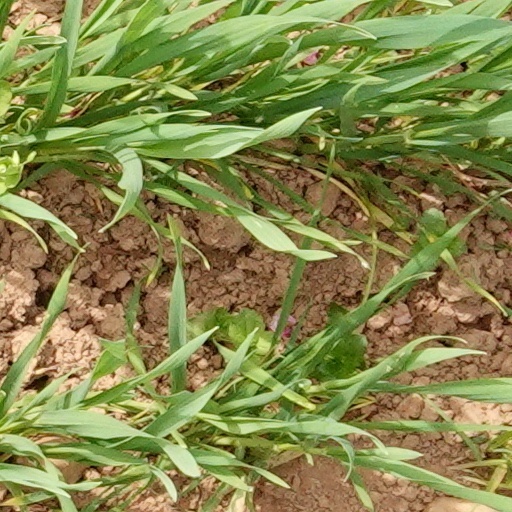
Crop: wheat